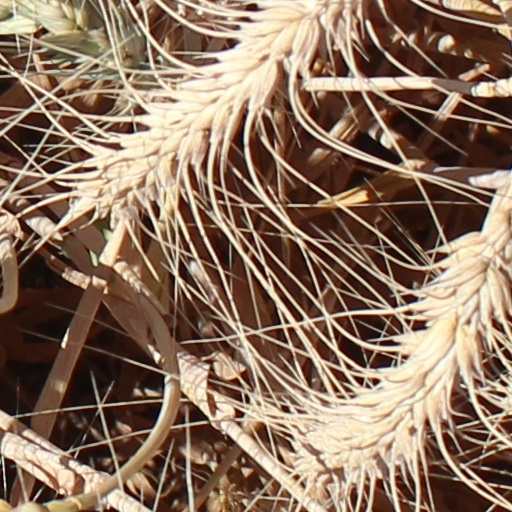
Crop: wheat